Ariane Mahrÿke Lemire

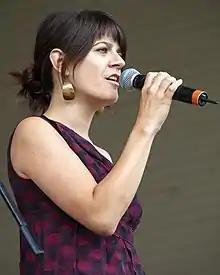
Lemire in Calgary (2010)

Ariane Mahrÿke Lemire is a Canadian bilingual francophone singer-songwriter from Edmonton, Alberta. Her sound is a mix of folk, jazz, blues, and electroacoustic . She regularly sings in both English and French. Lemire won a Western Canadian Music Award in 2008 and 2012.